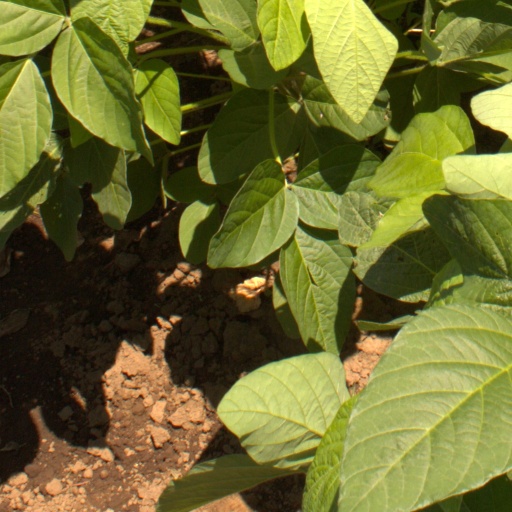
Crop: soybean